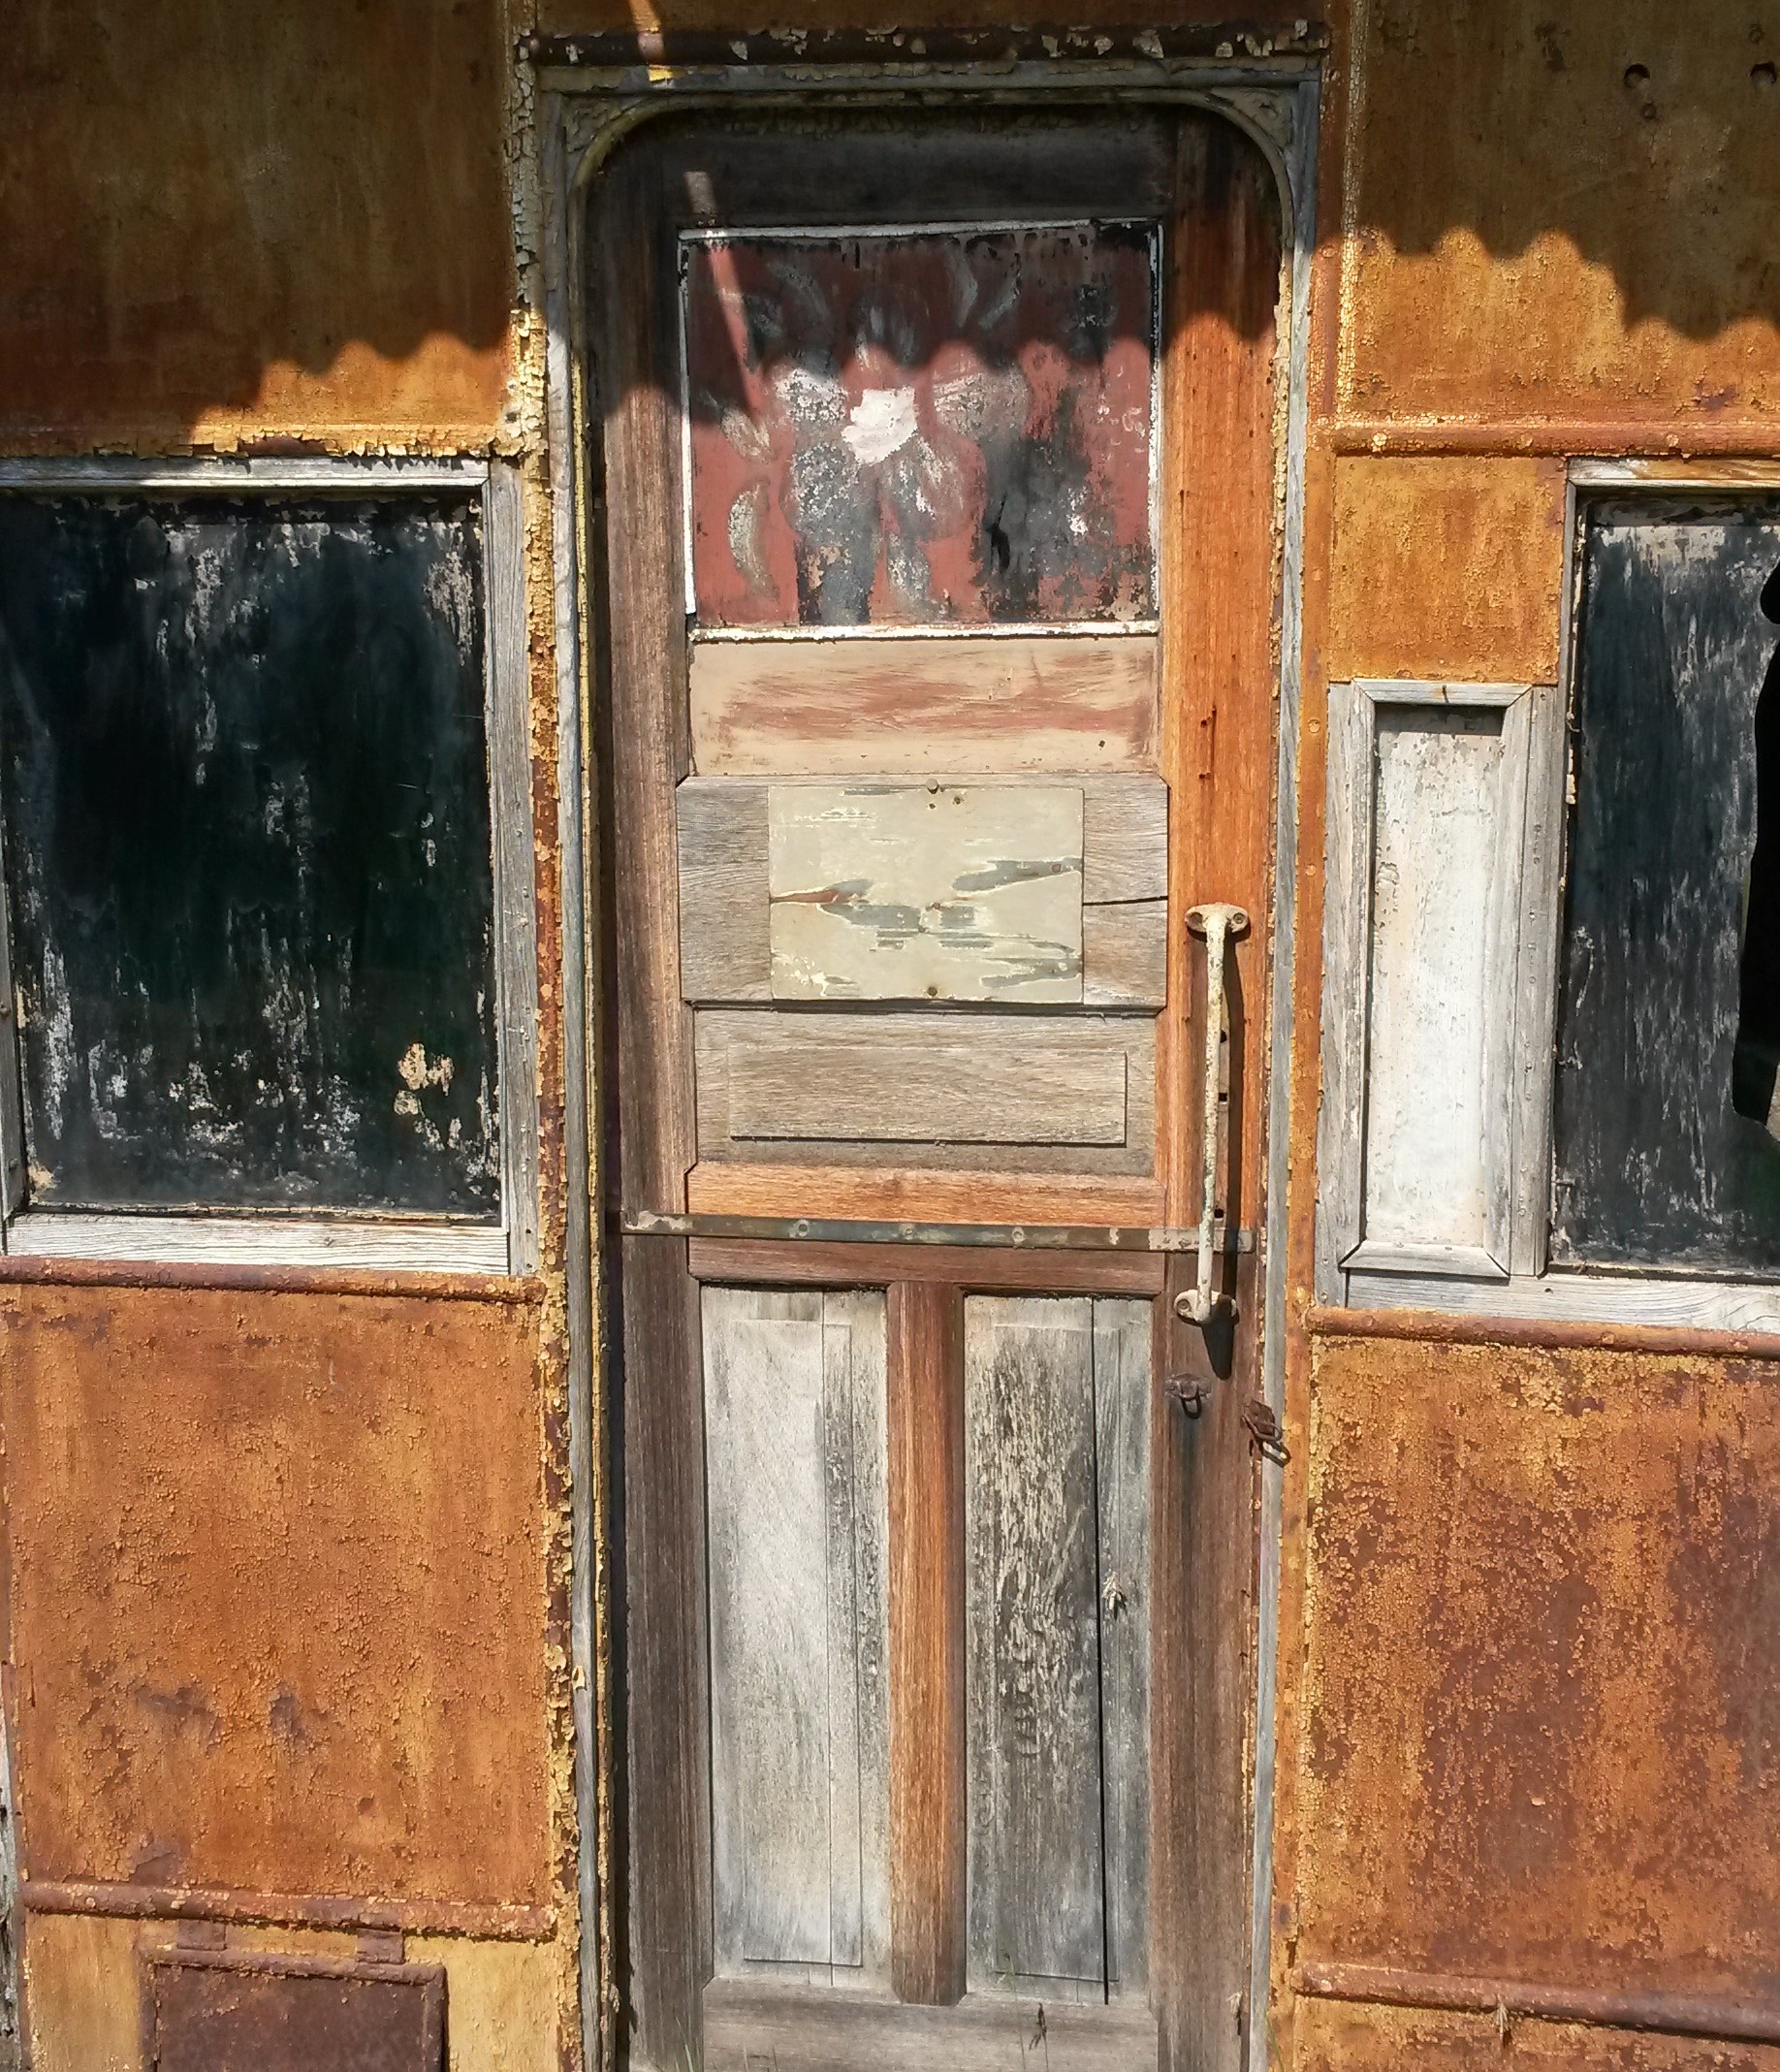
structure, wood, antique, house, window, old, wall, color, broken, metal, bare, furniture, door, painting, rusted, picture frame, iron, stainless, rivet, corrosion, lapsed, patina, run down, rusty red, ancient history